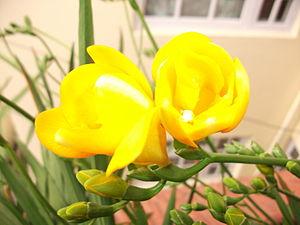
Double Fantasy est un album studio de John Lennon et Yoko Ono sorti en novembre 1980. Il s'agit de leur premier album sorti depuis cinq ans et du dernier publié du vivant du fondateur des Beatles. L'album marque une rupture avec leurs travaux précédents : Lennon choisit en effet Geffen Records, une maison de disques alors peu connue et un jeune producteur, Jack Douglas, afin que lui-même et son épouse soient également traités.